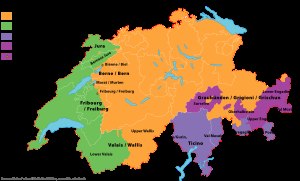
Rætoromansk (sprog)
De rætoromanske sprogområder i Graubünden er farvet i magenta
Rætoromansk er et romansk sprog, som er et af de fire officielle sprog i Schweiz, sammen med tysk, fransk og italiensk. Rætoromansk er nærmest beslægtet med de rætoromanske sprog friulisk og ladin, der tales i visse områder af Norditalien. Ligesom andre romanske sprog stammer det oprindeligt fra vulgærlatin.